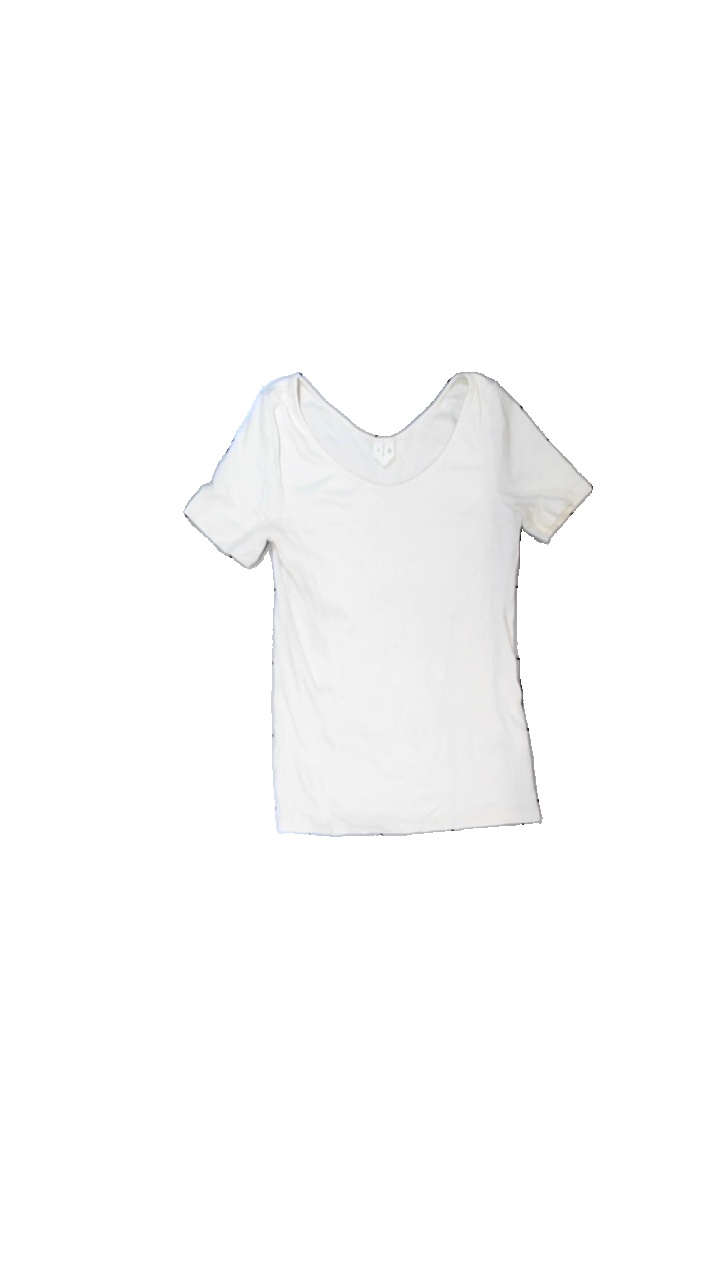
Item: T-shirt (Ladies)
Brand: Arket
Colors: Beige
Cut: Regular, C-collar
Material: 97% cotton, 3% elastane
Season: All
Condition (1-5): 3
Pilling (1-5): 3
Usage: Reuse
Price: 50-100